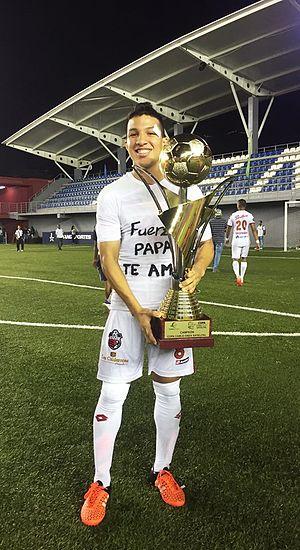
Pedro Jeanine est un footballeur international panaméen né le 4 septembre 1993 à Panama City. Il évolue au poste de milieu défensif au CD Universitario.